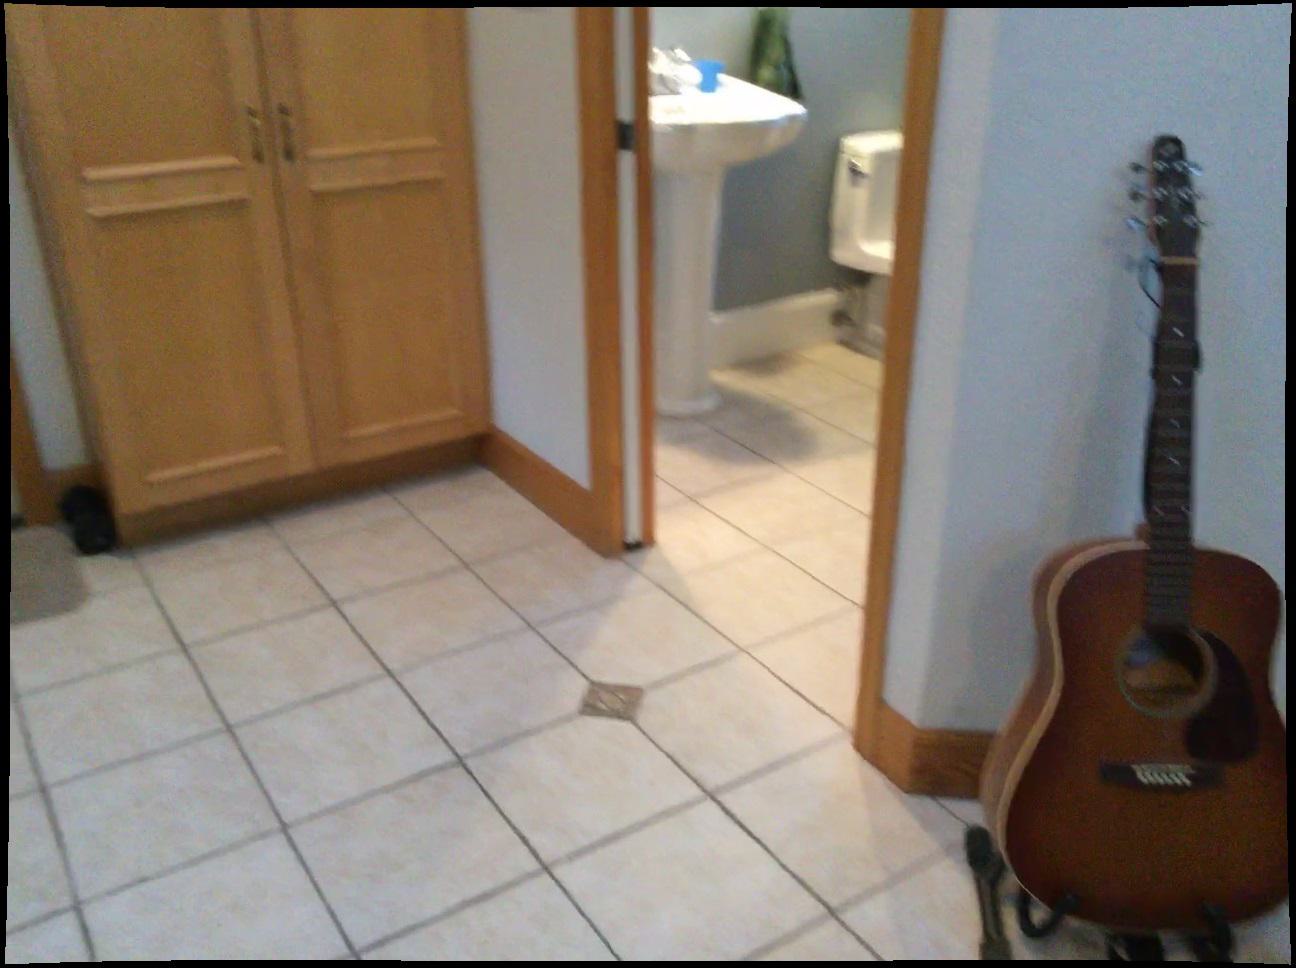
Question: Can the cup fit left of the doorframe from the camera's perspective? Final answer should be yes or no.
Answer: Yes